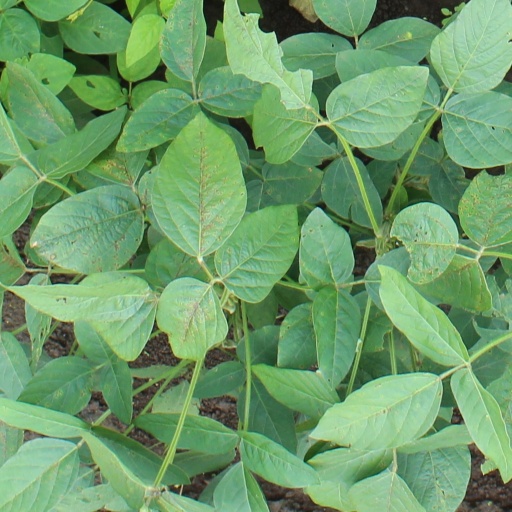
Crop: soybean